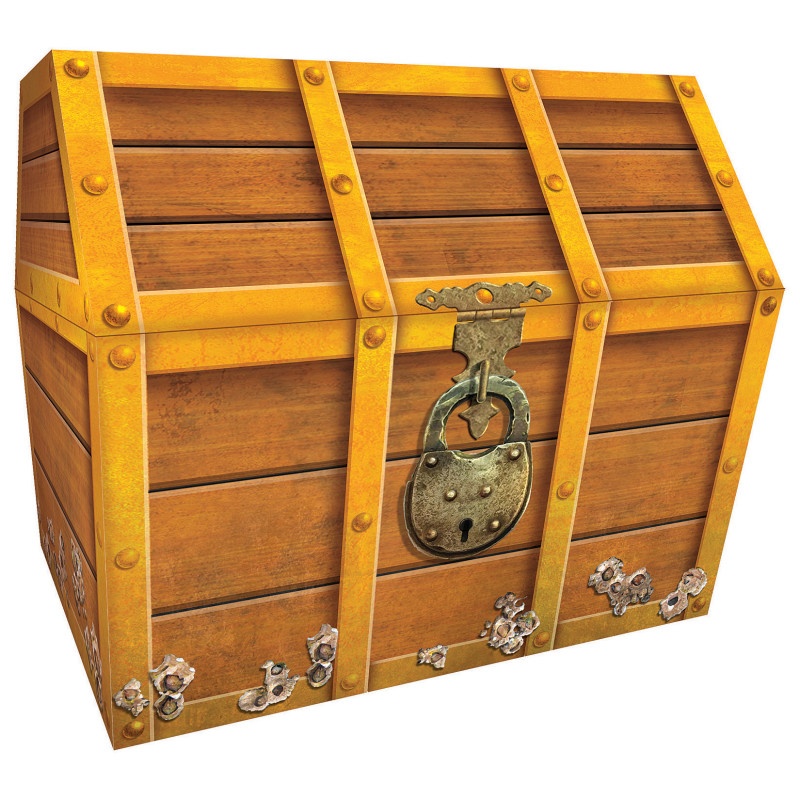
Treasure Chest
Use this Treasure Chest to hold rewards for achievements, readers, manipulatives for learning centers, special surprises, wristbands, stickers, and more! Assembled chest measures 9.5" x 8" x 8.5 " high. Direction for assembly included. Recommended age 4+ years
Brand: Teacher Created Resources&reg;
Category: Home & Garden > Decor > Trunks